Japanese occupation of Nauru

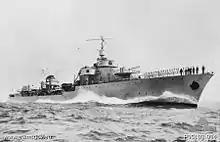
, Free French Naval Forces destroyer which performed a partial evacuation of Nauru in February 1942

Following the British declaration of war on the Japanese empire, the leadership of the BPC urged the Australian government to assist in the evacuation of BPC employees. The authorities were slow to respond, due to reports speculating that an invasion of the island by Japan was unlikely because of the lack of a deep-water port or an airstrip. Their reluctance was also fuelled by the belief that withdrawal of the Westerners would result in a loss of prestige for Australia among the Nauruans. The evacuation was finally approved at the end of January 1942. The initial plan was to remove all the Westerners and Chinese. Because of growing Japanese naval activity in the area, , a destroyer operating with the Free French Naval Forces, was selected for the mission. The ship met with the BPC freighter "Trienza", which was camouflaged in the bay of Malekula in the New Hebrides islands, loaded with 50 tons of supplies bound for Nauru. After taking some of "Trienza"s cargo aboard, "Le Triomphant" steamed at full speed toward Nauru, arriving on 23 February. The unloading of supplies and boarding of civilians proceeded quickly. Contrary to the initial plan, it was decided to take aboard only part of the Chinese population, due to cramped conditions on the ship. Sixty-one Westerners, 391 Chinese, and the 49 members of the British garrison embarked; 191 Chinese were left on Nauru, having been told they would be evacuated later, which, in the event, did not occur, due to the rapid pace of the Japanese advance. Seven Westerners, including Chalmers and two missionaries, chose to remain, feeling it was their duty to look after the islanders. After this evacuation, there were some 1,800 Nauruans, 190 Gilbertese, and 200 Chinese on Nauru (Gilbertese from the British colony of Gilbert and Ellice Islands and Chinese from British Hong Kong were brought as laborers by BPC before the war). Before evacuating, BPC employees thoroughly sabotaged the phosphate mining facilities.